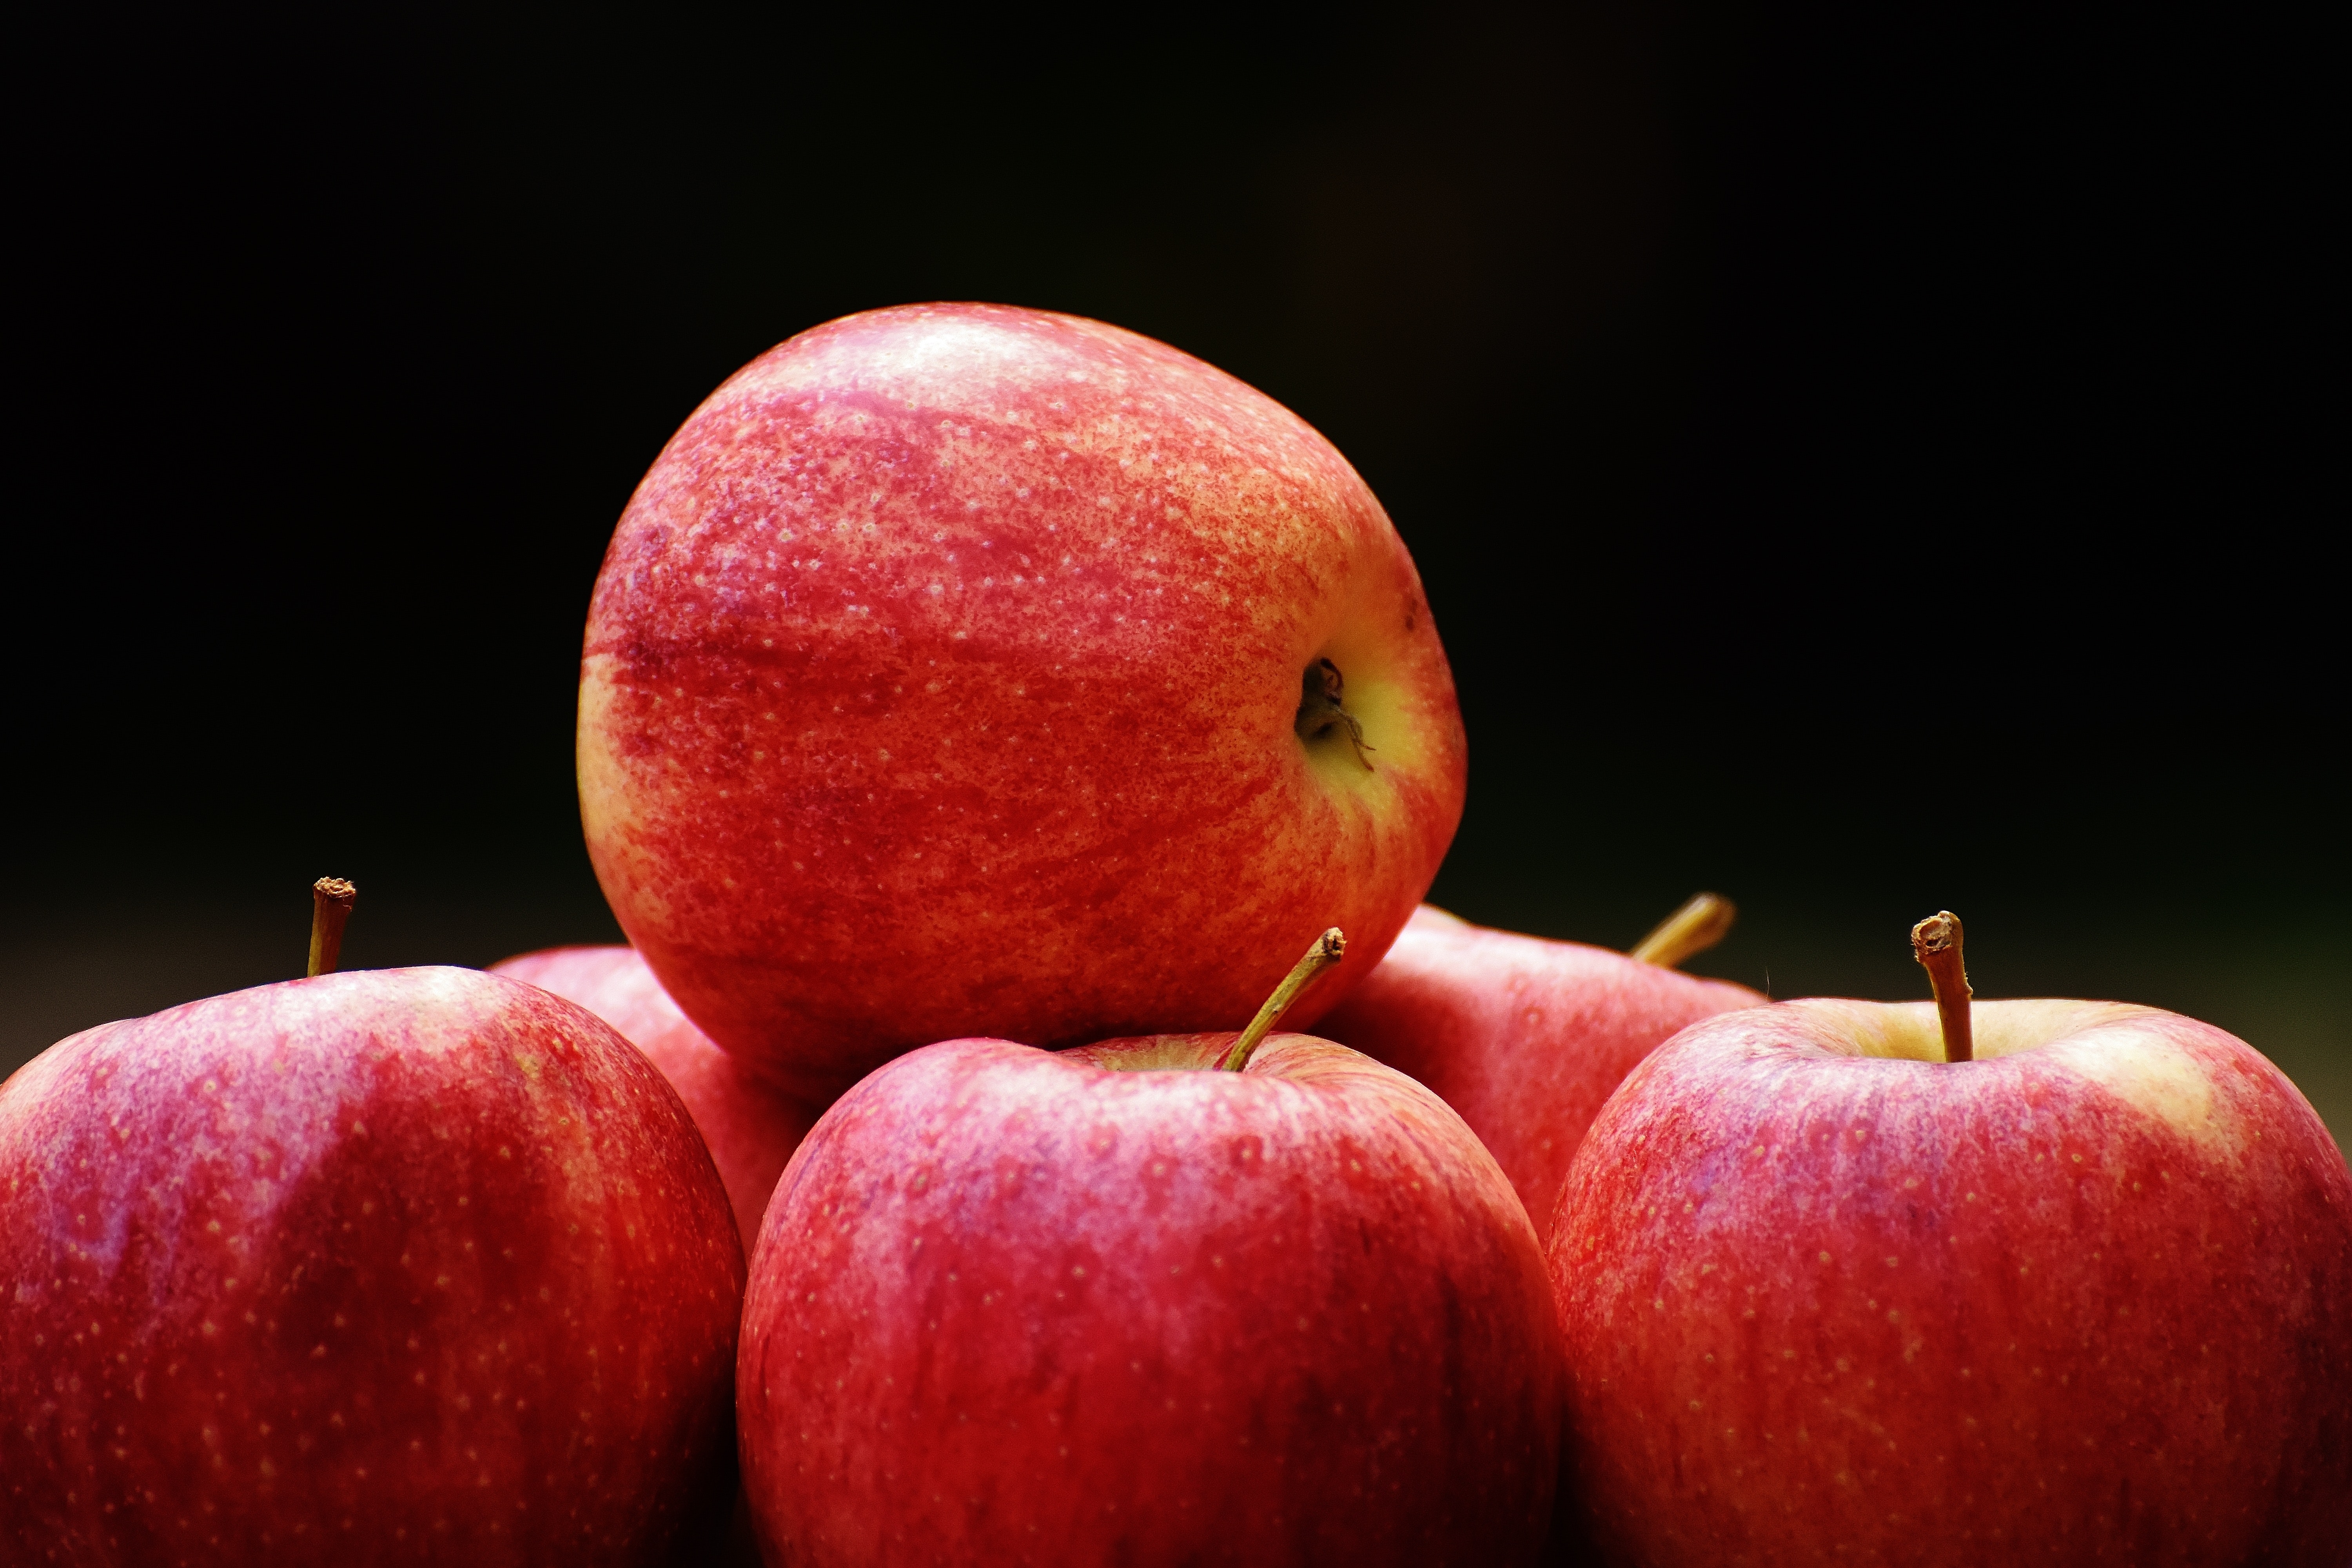
natural foods, apple, fruit, still life photography, food, local food, plant, superfood, mcintosh, accessory fruit, close up, photography, produce, flowering plant, seedless fruit, drupe, rose family, peach, pectin, vegan nutrition, malus